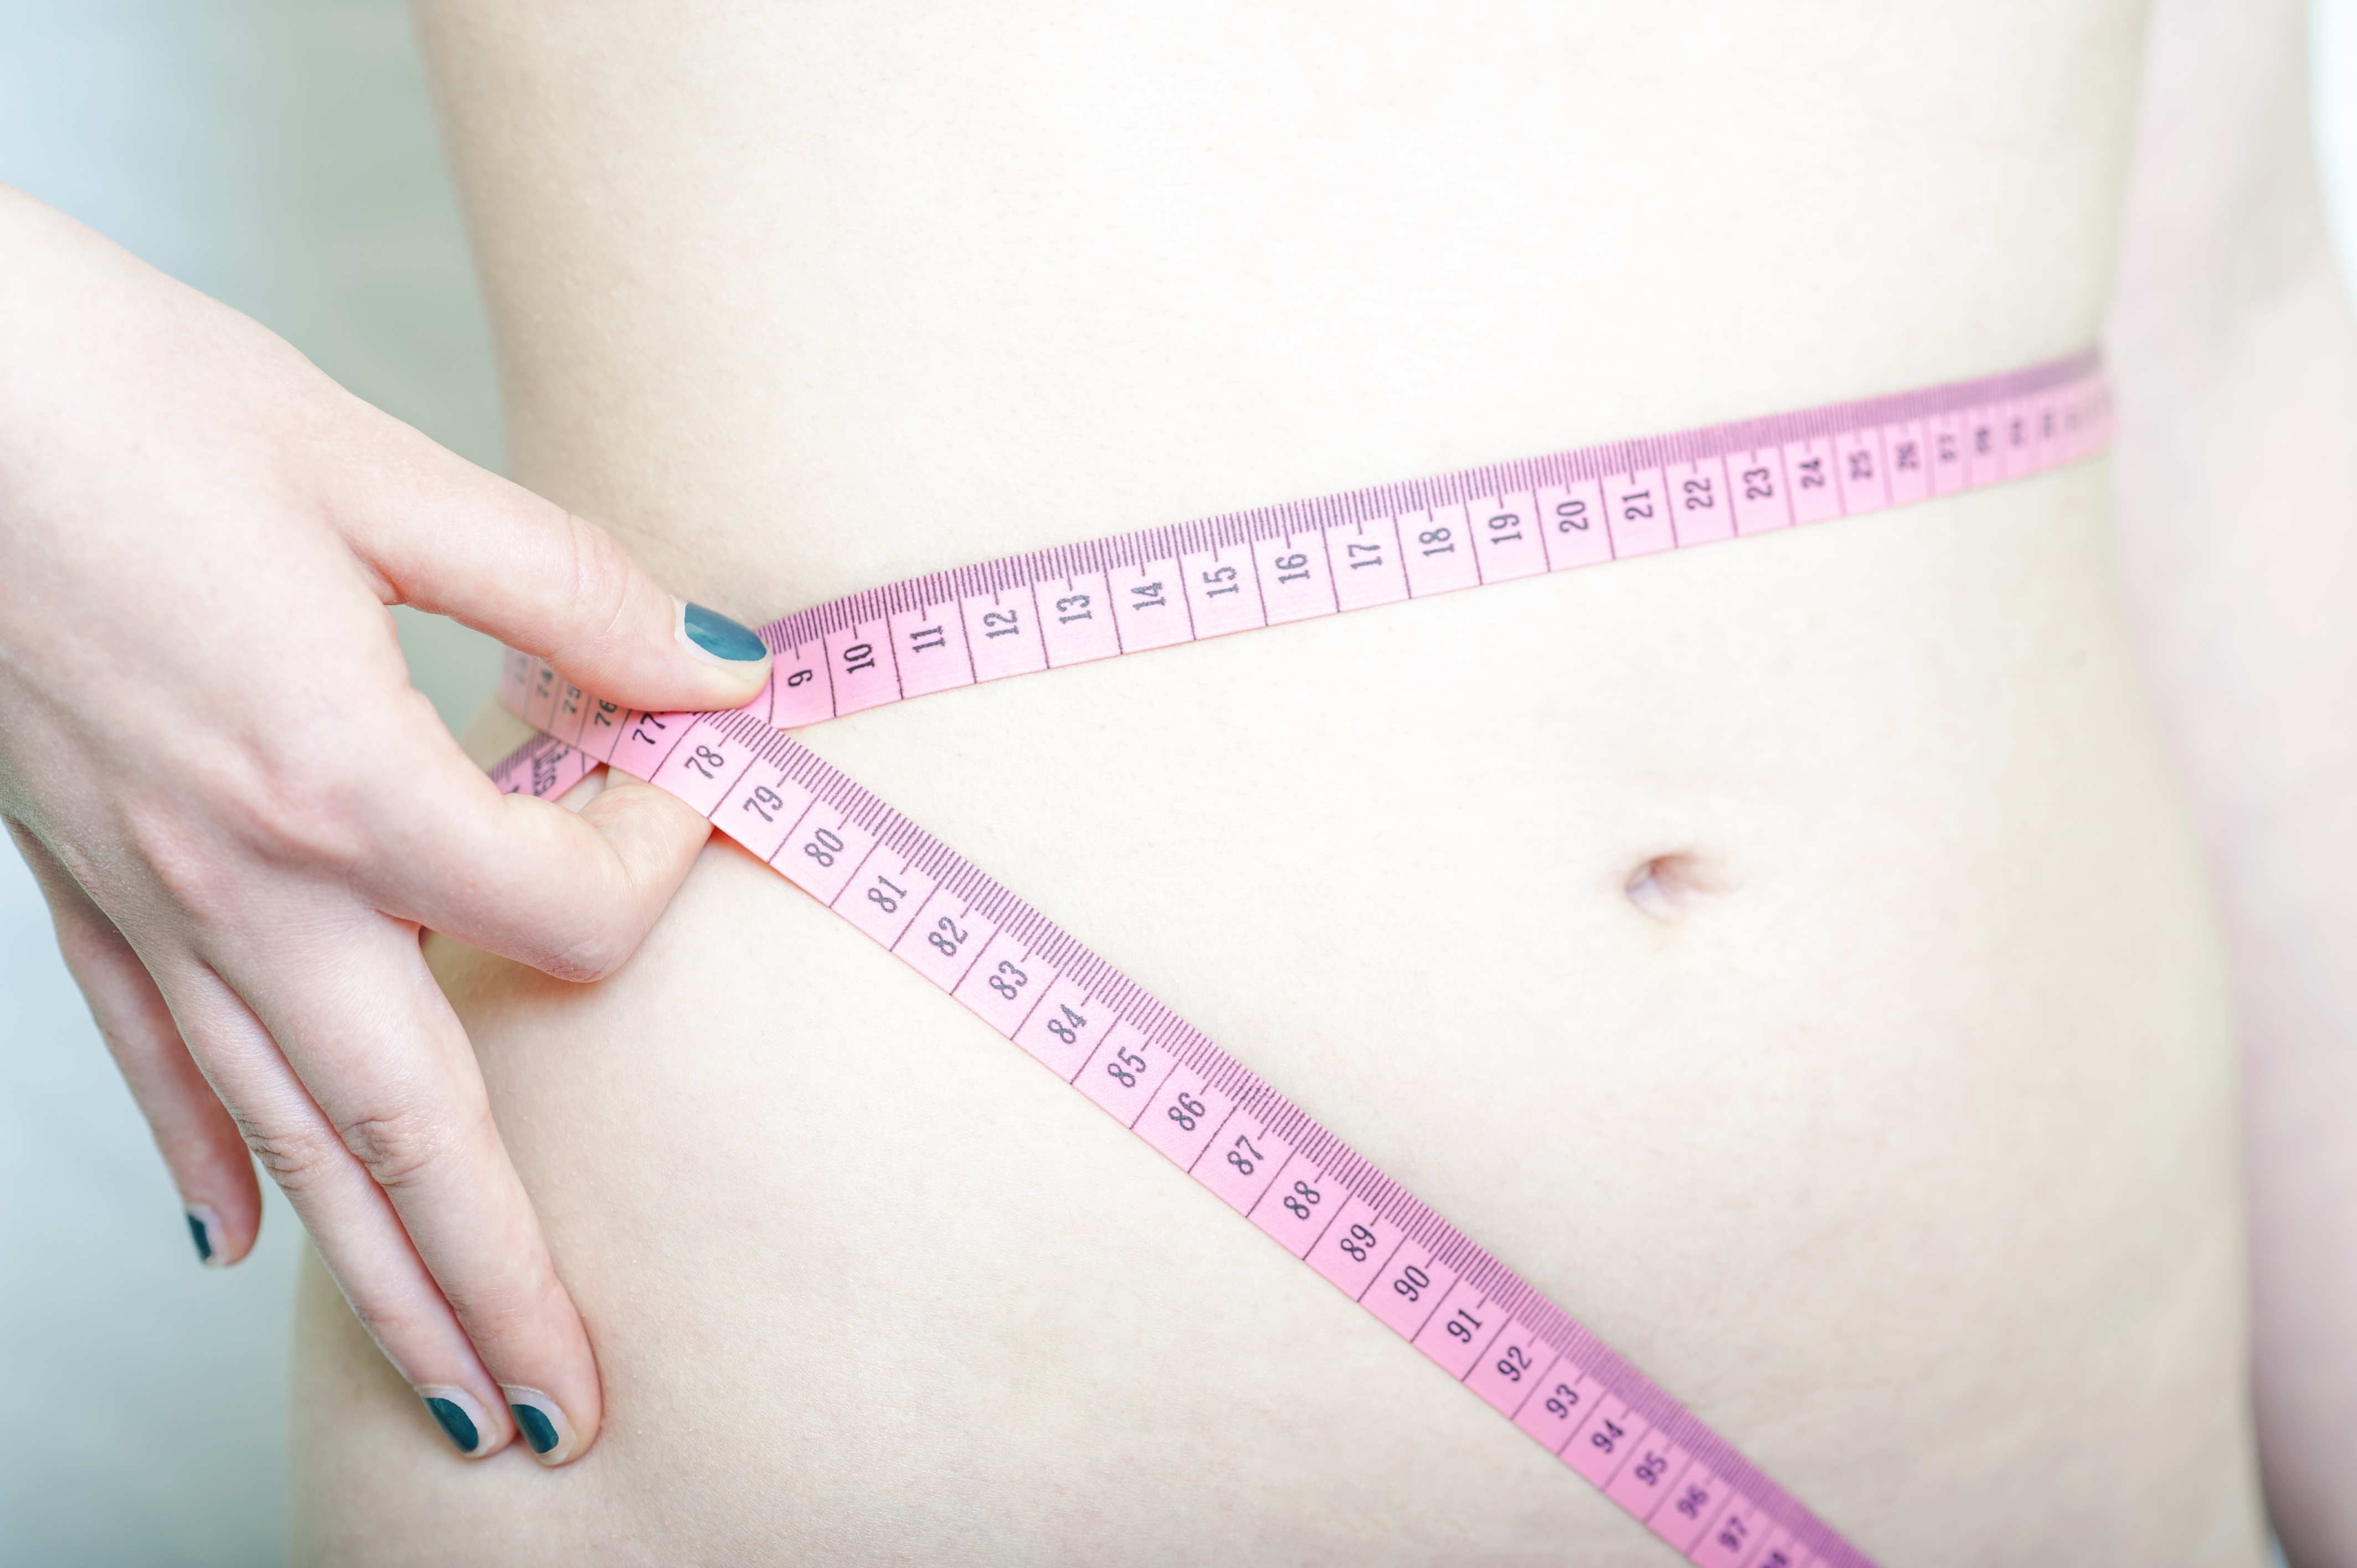
hand, girl, trunk, leg, finger, food, green, fresh, clothing, weight, pink, lifestyle, healthy, arm, health, fitness, chest, close up, human body, eating, fat, nutrition, thigh, skin, concept, organ, loss, diet, abdomen, dieting, sense, undergarment, active undergarment